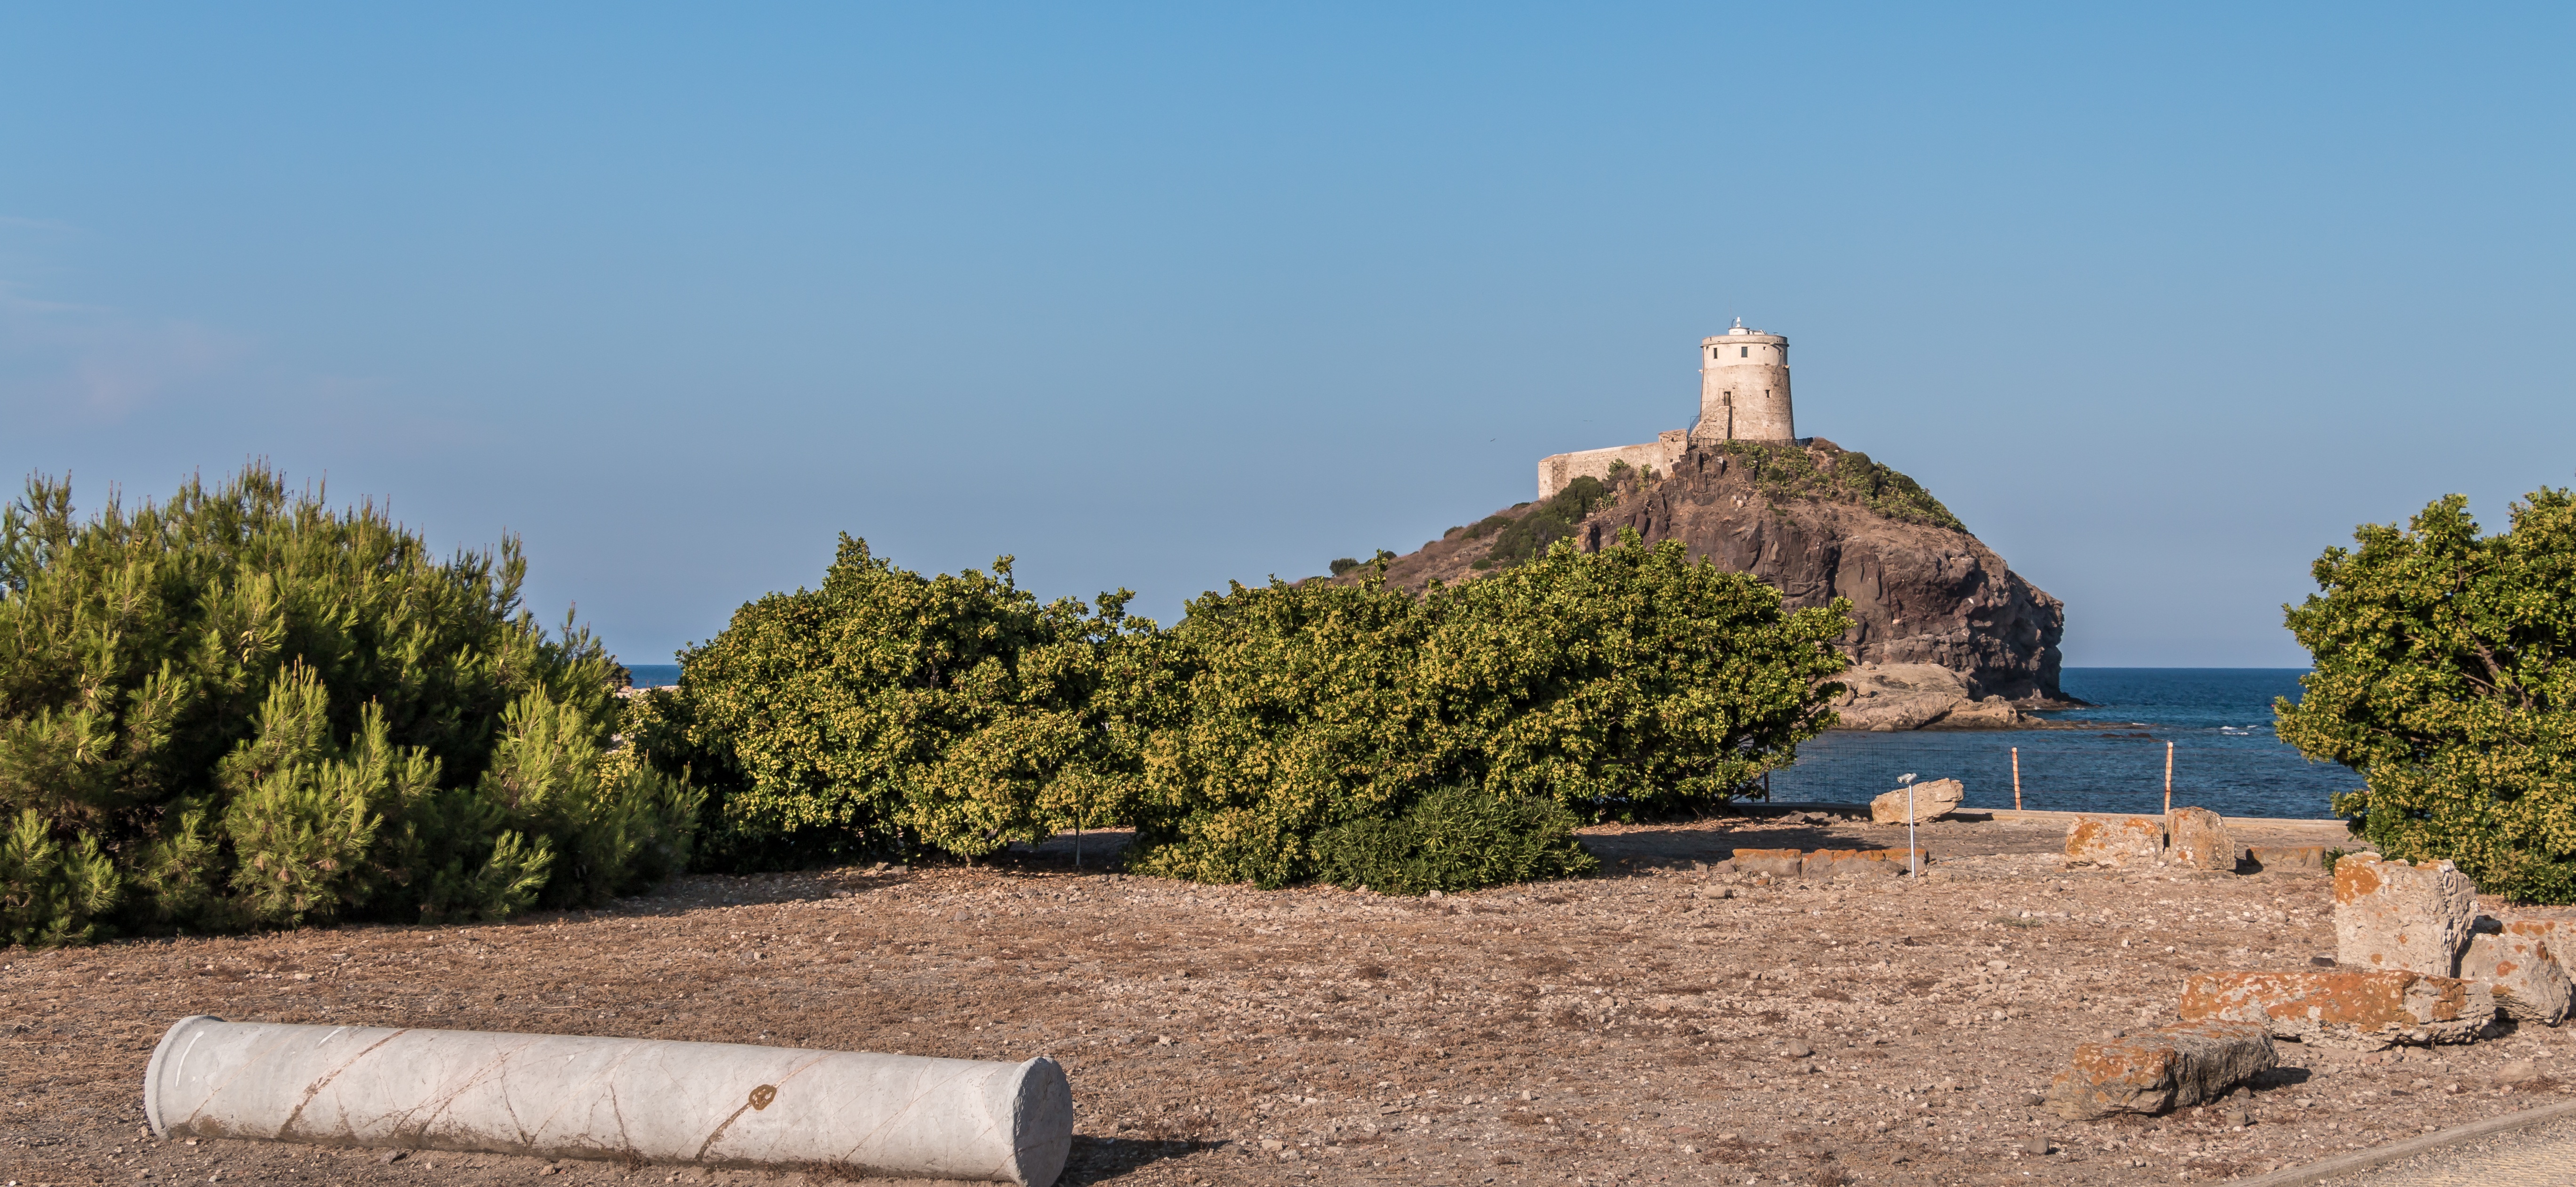
sea, coast, rock, lighthouse, hill, vacation, cliff, column, tower, fortification, tourism, terrain, ruins, warren, chia, sardinia, pula, archaeological site, historical site, ancient history, nora sardinia, nora pula, pula sardinia